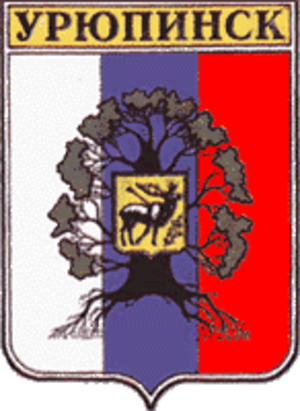
Ourioupinsk est une ville de l'oblast de Volgograd, en Russie, et le centre administratif du raïon Ourioupinski. Sa population s'élevait à 39 171 habitants en 2015.